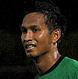
Age: 28